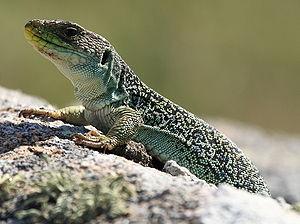
Cette liste systématique des noms vulgaires de reptiles ne concerne que les espèces vivant en France métropolitaine.
Timon est un genre de sauriens de la famille des Lacertidae.
Le Lézard ocellé est une espèce de sauriens de la famille des Lacertidae. C'est le plus grand lézard d'Europe. Il vit dans les pelouses sèches et milieux ouverts légèrement embroussaillés, habitats typiques du milieu méditerranéen dans le sud-ouest de l'Europe. À l'instar de nombreux lézards, il reste inféodé aux milieux ensoleillés. Quatre sous-espèces sont reconnues et se partagent l'aire de répartition naturelle, il s'agit de T. l. ibericus, T. l. lepidus, T. l. nevadensis et T. l. oteroorum.